1938 Changsha fire

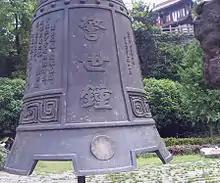
The alarming bell of the fire

On November 18, Chiang Kai-shek ordered the executions of three accused in the case. Zhang Zhizhong, the chairman of the Hunan government, also subsequently resigned.